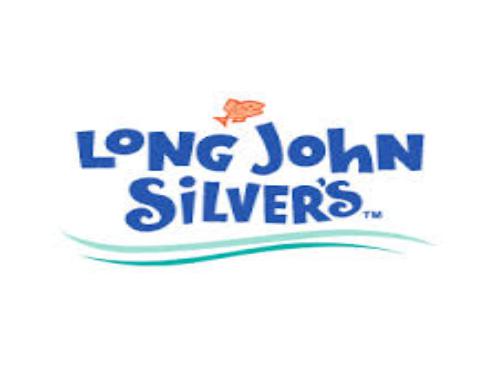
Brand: Long John Silver's
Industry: Food